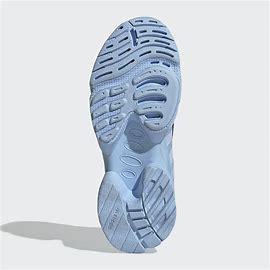
Brand: Adidas
Model: EQT Gazelle